Nick Gates

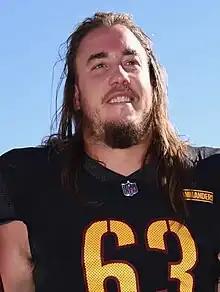
Gates with the Washington Commanders in 2023

Nicholas Gates (born November 27, 1995) is an American professional football center. He has previously played in the National Football League (NFL) for the New York Giants, Washington Commanders, and Philadelphia Eagles. He played college football for the Nebraska Cornhuskers and signed with the Giants as an undrafted free agent in 2018, and won Super Bowl LIX with the Eagles.